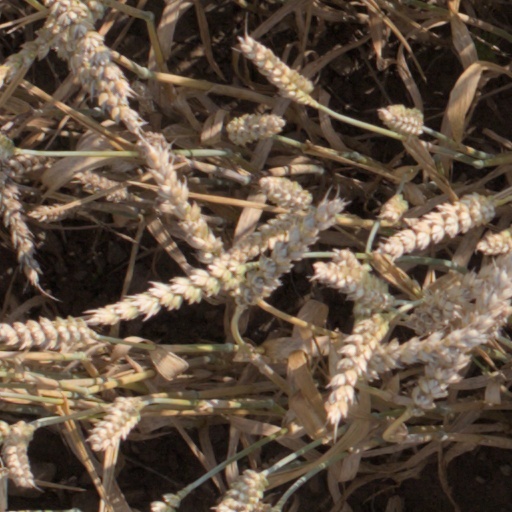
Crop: wheat